Borderlands line

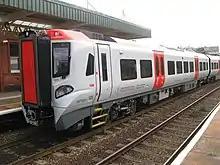
A Class 197 at Llandudno Junction, on the North Wales Coast Line, north-west Wales in October 2021

On 1 July 2022, Transport for Wales announced that the Class 197s would be operating on the line when they are eventually introduced to the wider Wales and Borders rail network. The class were not initially announced to be operating on the line when they first entered testing in late 2021, with Transport for Wales stating, at the time, that the 230s would be the line's main rolling stock. The Class 197s were spotted being tested on the line in May 2022, after the initial deadline for the 230s' May introduction had passed when the May–December 2022 timetable commenced.